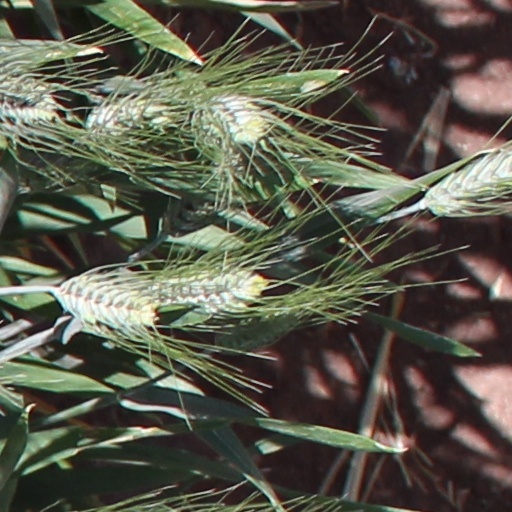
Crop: wheat